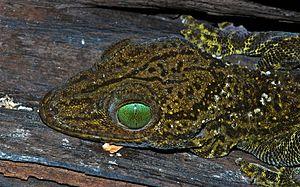
Gekko smithii est une espèce de geckos de la famille des Gekkonidae.